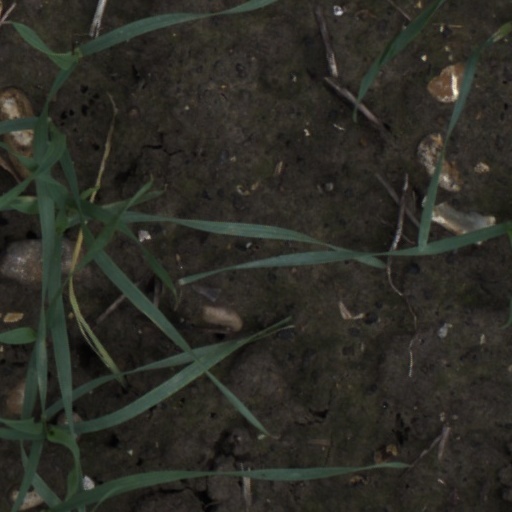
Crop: wheat